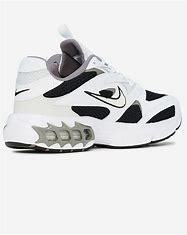
Brand: Nike
Model: Zoom Air Fire